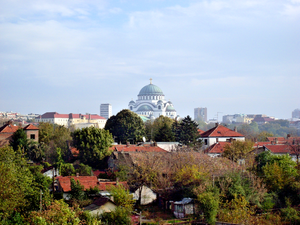
Vračar est une municipalité de Serbie. Elle figure parmi les 17 municipalités constituant la Ville de Belgrade et elle fait partie des 10 municipalités urbaines qui composent la ville de Belgrade intra muros. Au recensement de 2011, elle comptait 55 463 habitants.